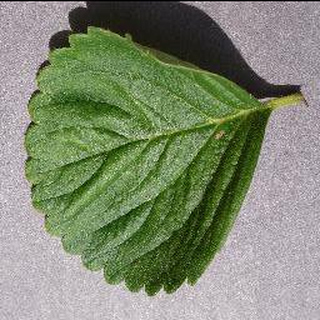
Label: healthy_strawberry